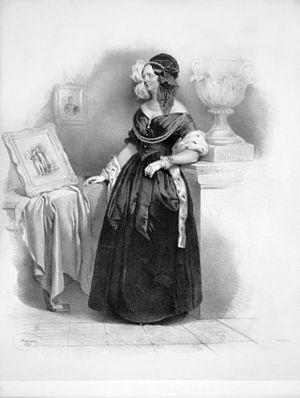
Elizabeth Anne Rawdon était l'épouse de Georges Russell et une célèbre salonnière.